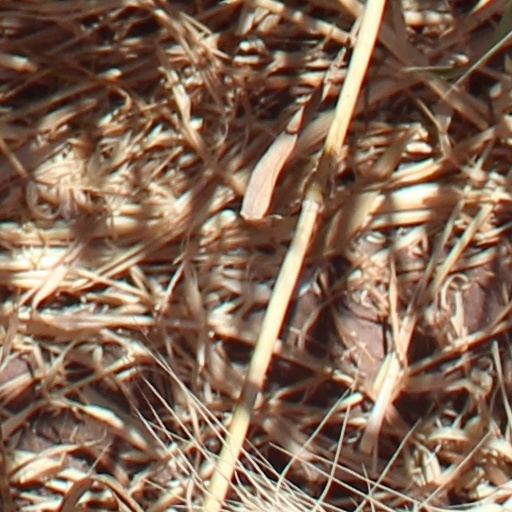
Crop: wheat